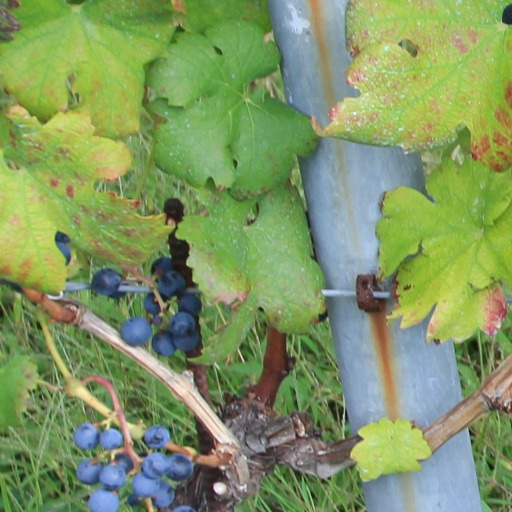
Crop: grape